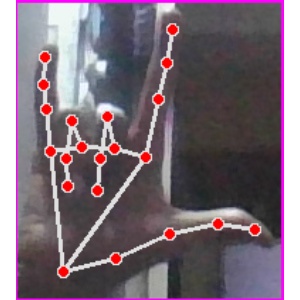
अक्षर: व